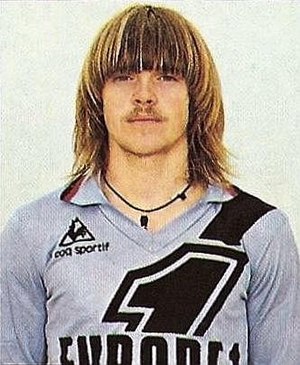
Jean-Christophe Thouvenel
Jean-Christophe Thouvenel er en tidligere fransk fodboldspiller, der som forsvarsspiller på det franske landshold var med til at vinde guld ved OL i 1984 i Los Angeles. Turneringen blev spillet med et særligt OL-landshold. For A-landsholdet nåede han at spille fire kampe mellem 1983 og 1987.